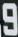
Number: 9